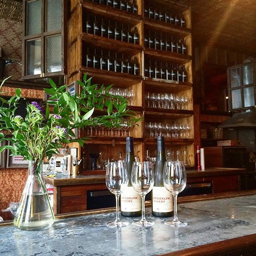
come celebrate the end of another work day with a drink !